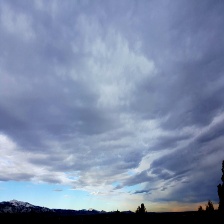
Cloud type: Nimbostratus